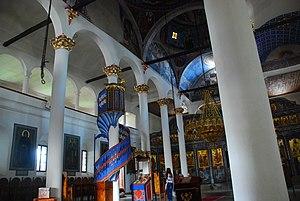
La cathédrale de la Sainte-Trinité de Vranje est une cathédrale orthodoxe serbe serbe située à Vranje, dans le district de Pčinja en Serbie. Elle est inscrite sur la liste des monuments culturels protégés de la République de Serbie.